Christian Picciolini

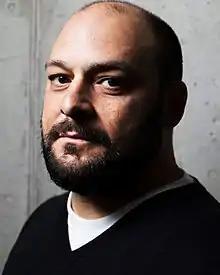
Picciolini in 2016

Christian Marco Picciolini (born November 3, 1973) is an American former extremist and political activist who founded the Free Radicals Project, a nonprofit organization that works to prevent extremism and support individuals in leaving hate groups. He was also an unsuccessful Republican candidate for Township Supervisor in Resort Township, Michigan, during the 2024 election. He is the author of a memoir, "Romantic Violence: Memoirs of an American Skinhead", which details his time as a leader of the white power movement in the U.S. An updated version of the story was published in 2017, titled "White American Youth: My Descent into America's Most Violent Hate Movement--and How I Got Out." His book "Breaking Hate: Confronting the New Culture of Extremism" (2020) looks at how extremists recruit the vulnerable to their causes.